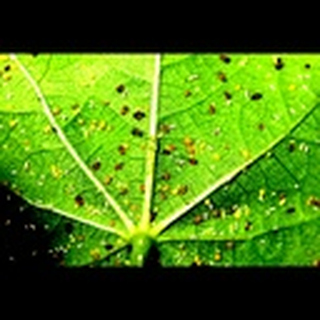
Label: cotton_aphids